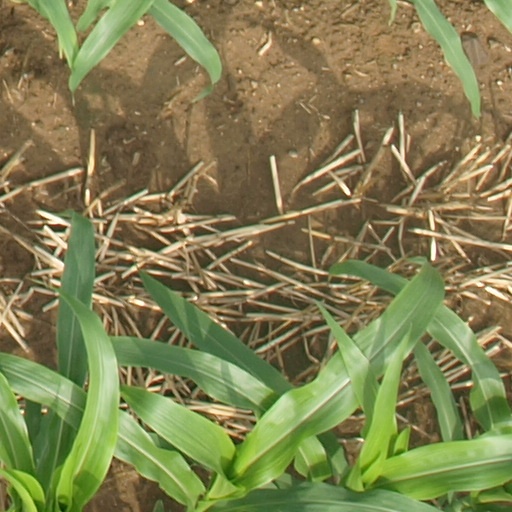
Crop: maize; corn